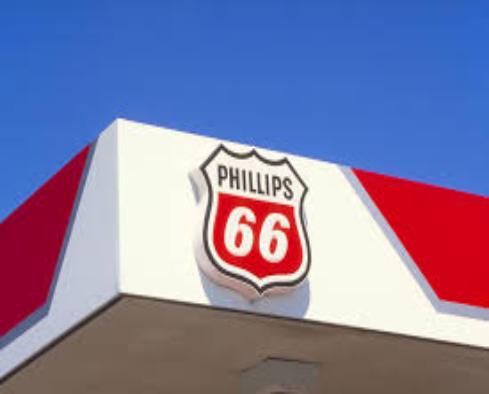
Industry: Transportation